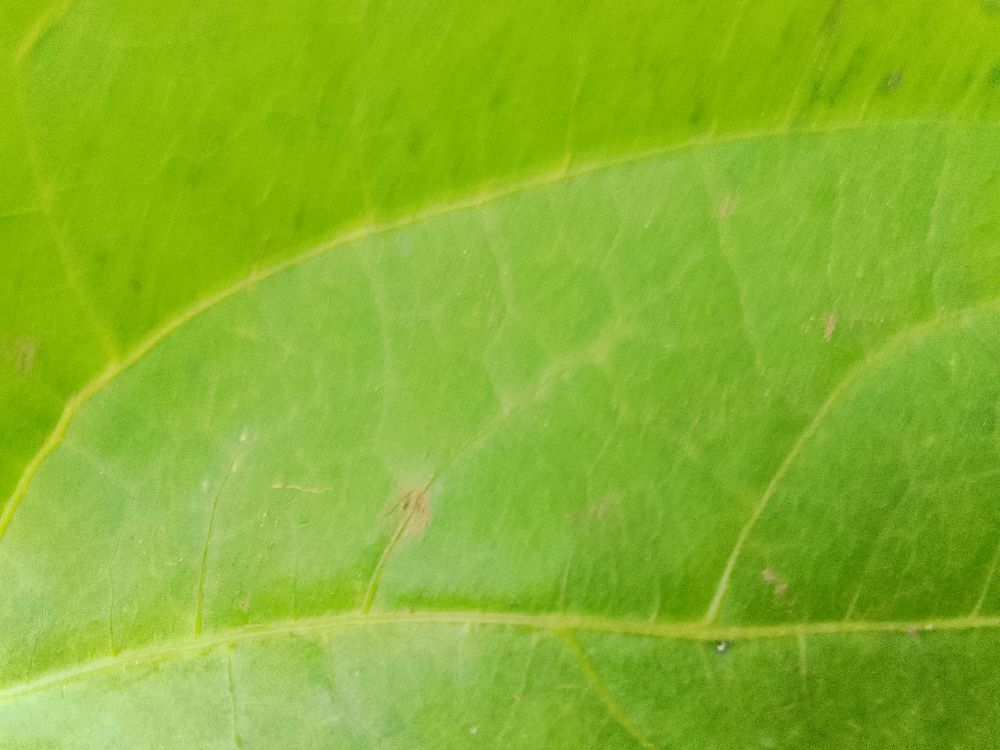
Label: healthy